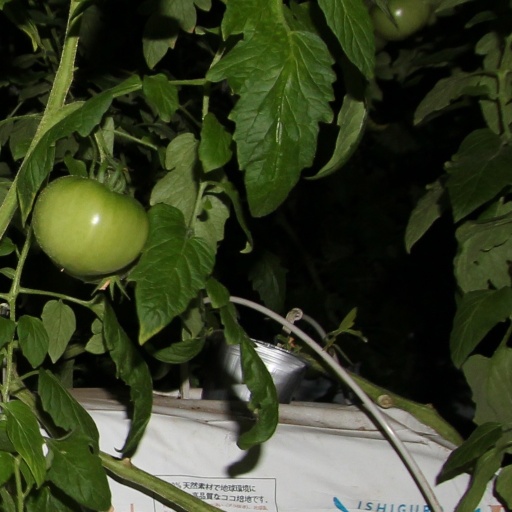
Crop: tomato